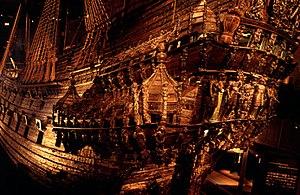
Le Vasa est un navire de guerre construit pour le roi Gustave II Adolphe de Suède, de la dynastie Vasa, entre 1626 et 1628. Le navire sombra après une navigation d'à peine un mille marin lors de son voyage inaugural, le 10 août 1628. Le Vasa tomba dans l'oubli après la récupération de ses canons, au cours du XVIIᵉ siècle. L'épave fut localisée à la fin des années 1950 dans la vase d'un chenal situé à la sortie du port de Stockholm. La coque, entière et largement intacte, fut renflouée le 24 avril 1961 et entreposée dans un bâtiment provisoire nommé Wasavarvet jusqu'en 1987, puis dans un nouveau bâtiment appelé musée Vasa à Stockholm. Le vaisseau est l'une des attractions les plus populaires de Suède et le deuxième musée du pays par sa fréquentation avec plus d'1,1 million de visiteurs en 2008, et plus de 25 millions de visiteurs depuis son renflouement.